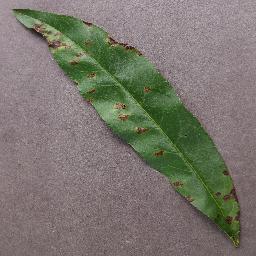
Label: Peach___Bacterial_spot